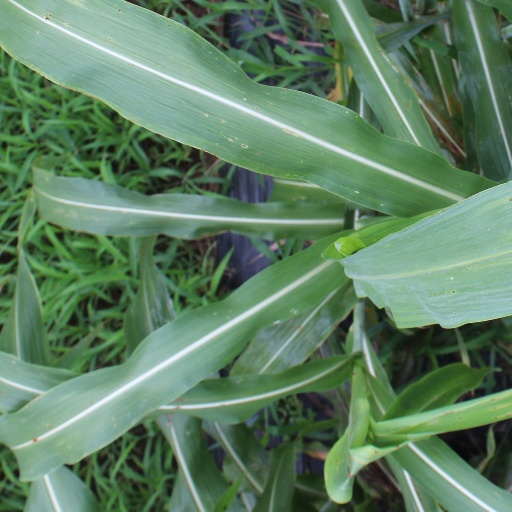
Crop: sorghum